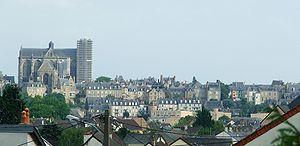
Vue du vieux Mans depuis les hauteurs de la Madeleine, non loin de la Chasse Royale au nord du Mans.
Le Mans est une commune faisant partie des grandes villes du Grand Ouest français, située dans la région des Pays de la Loire et le département de la Sarthe dont elle est la préfecture.